Keshi yena

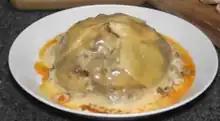
The Aruban and Curaçaoan dish Keshi Yena

Keshi yena is an Aruban and Curaçaoan main course dish, consisting of a large round ball of cheese stuffed with spiced meat (often chicken), served steamed or baked. The dish is believed to have originated from Dutch Empire slaves of the Dutch West Indies stuffing leftover rinds of Gouda or Edam cheeses with meat table scraps. The name "keshi" is reported to be the Papiamento language rendering of "kaas", "cheese" in Dutch. Modern "keshi yena" recipes typically include olives, raisins and chicken as ingredients in the stuffing. While some modern cooks prepare keshi yena in ramekins, others stick to the traditional method of baking the dish in an empty can of sausages, or by wrapping the cheese in plantain leaves.